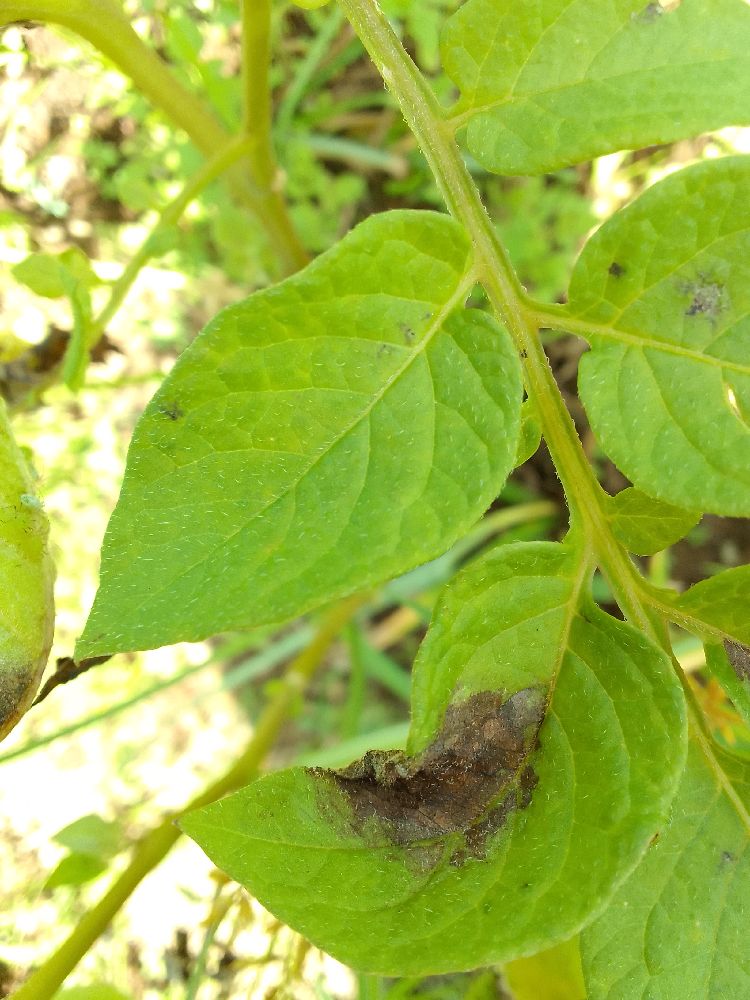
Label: Late blight